Najac station

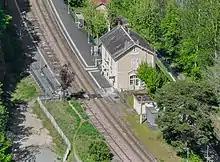
View of the train station in Najac

Najac is a railway station in Najac, Occitanie, France, on the Brive–Toulouse (via Capdenac) line. It is served by TER (local) services operated by SNCF.